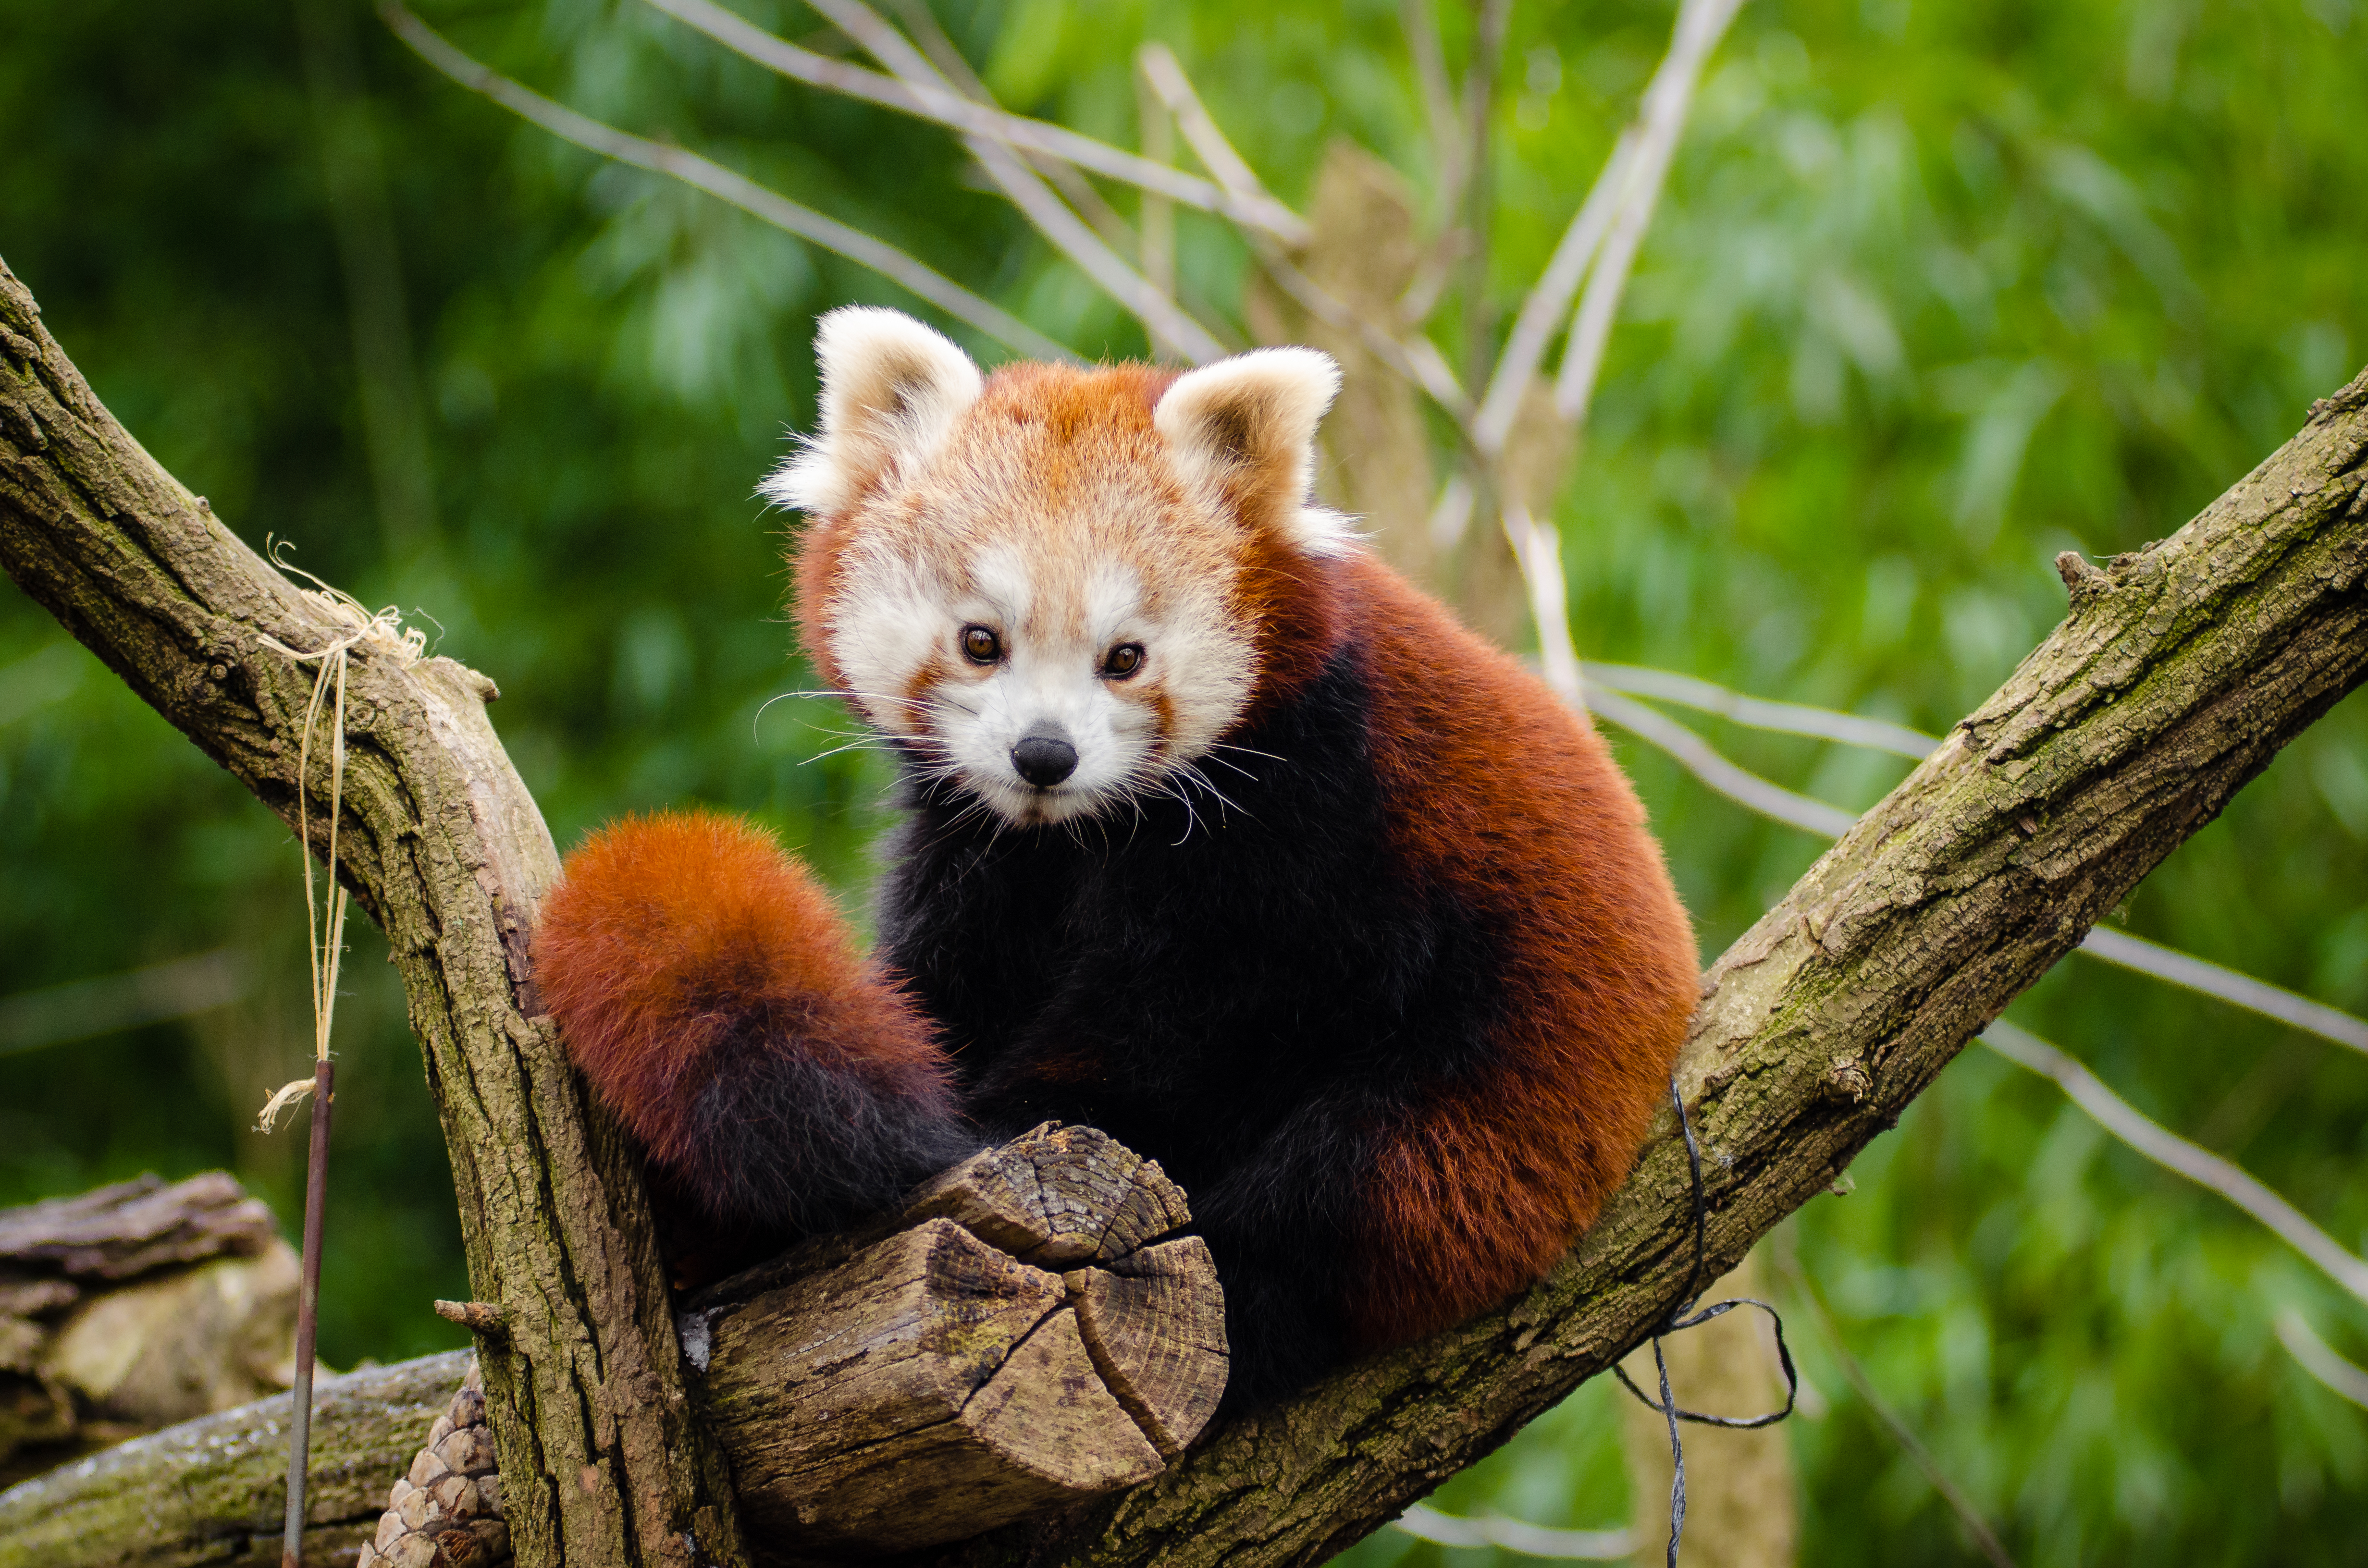
tree, nature, cold, winter, bokeh, vintage, sweet, feet, animal, cute, female, wildlife, zoo, fur, orange, young, green, high, red, foot, mammal, nikon, fauna, red panda, panda, 2015, face, nose, paw, tail, animals, ears, endangered, vertebrate, germany, deutschland, natur, paws, tier, iso, fell, gesicht, baum, adorable, bamboo, d7000, roter, kleiner, niedlich, sues, suess, species, bedrohte, tierart, tierpark, weiblich, jungtier, jung, ohren, schwanz, nase, bedroht, ailurus, fulgens, mozilla, firefox, wochenende, weekend, kalt, gr n, s s